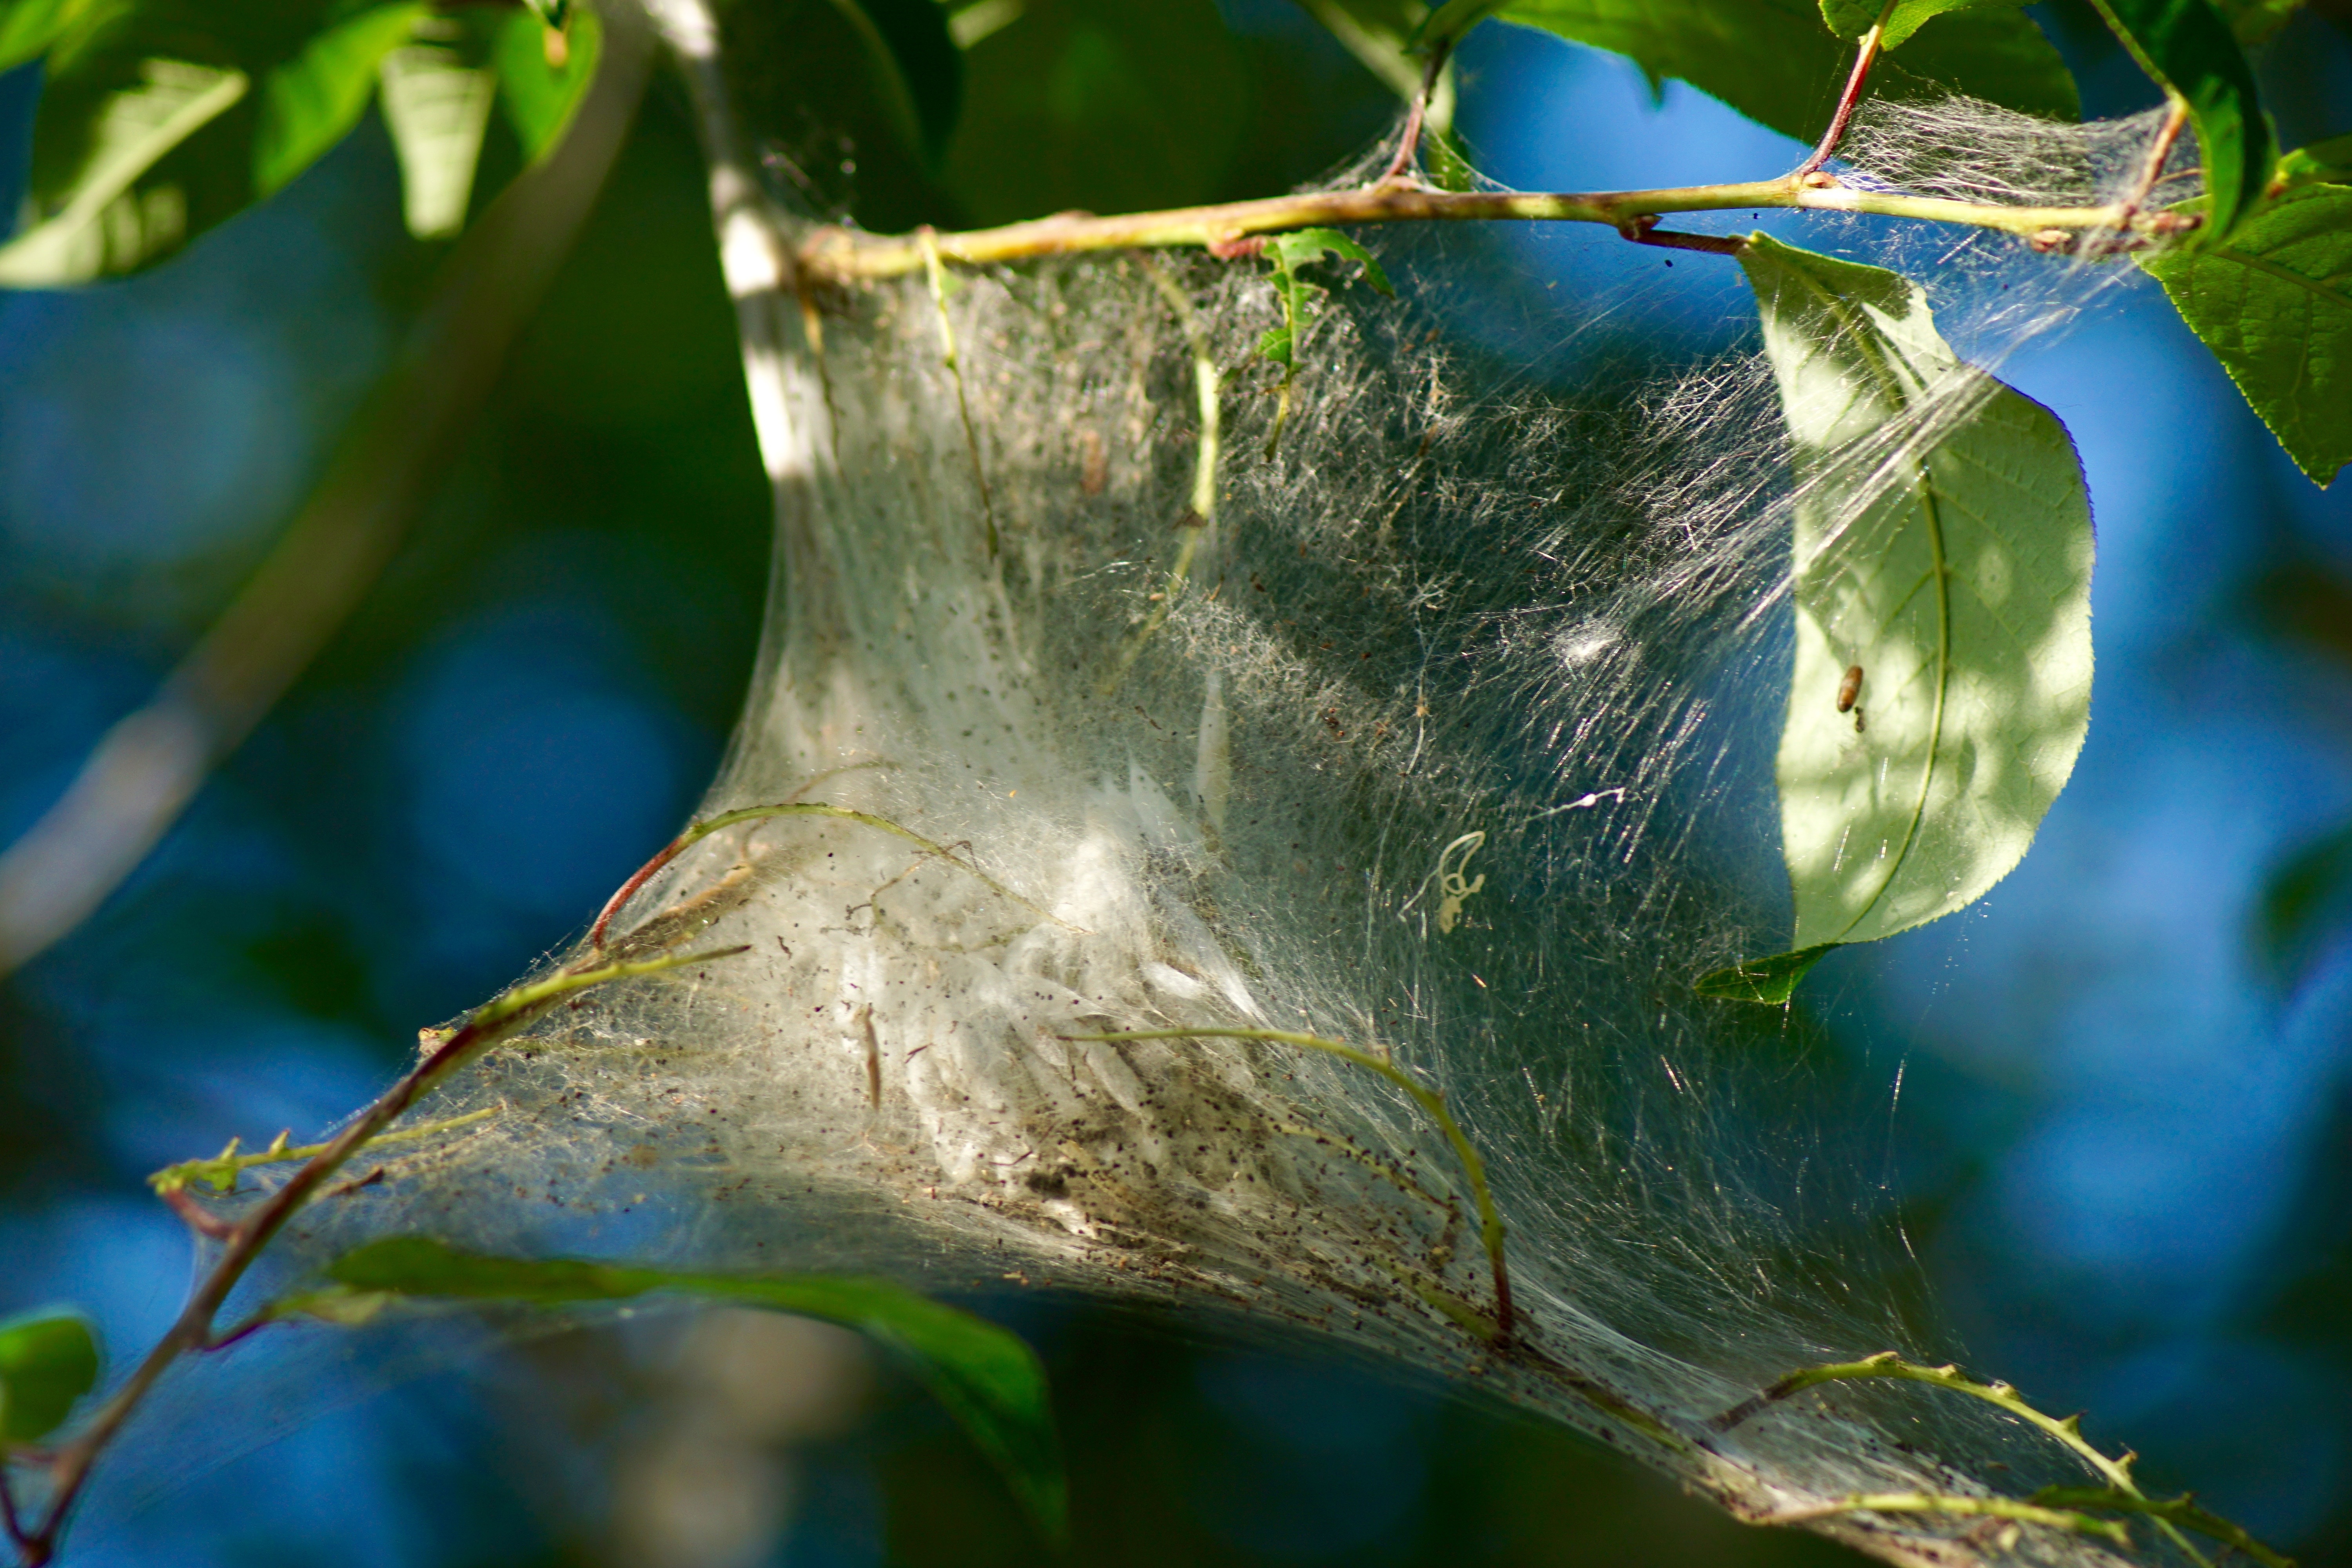
tree, water, nature, branch, sky, track, sunlight, leaf, wildlife, flora, twig, close up, vegetation, deciduous, silk, moisture, tissue, hotbed, macro photography, organism, plant stem, plane tree family, plant pathology